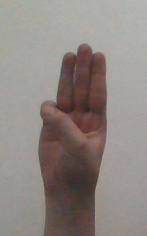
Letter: thaa